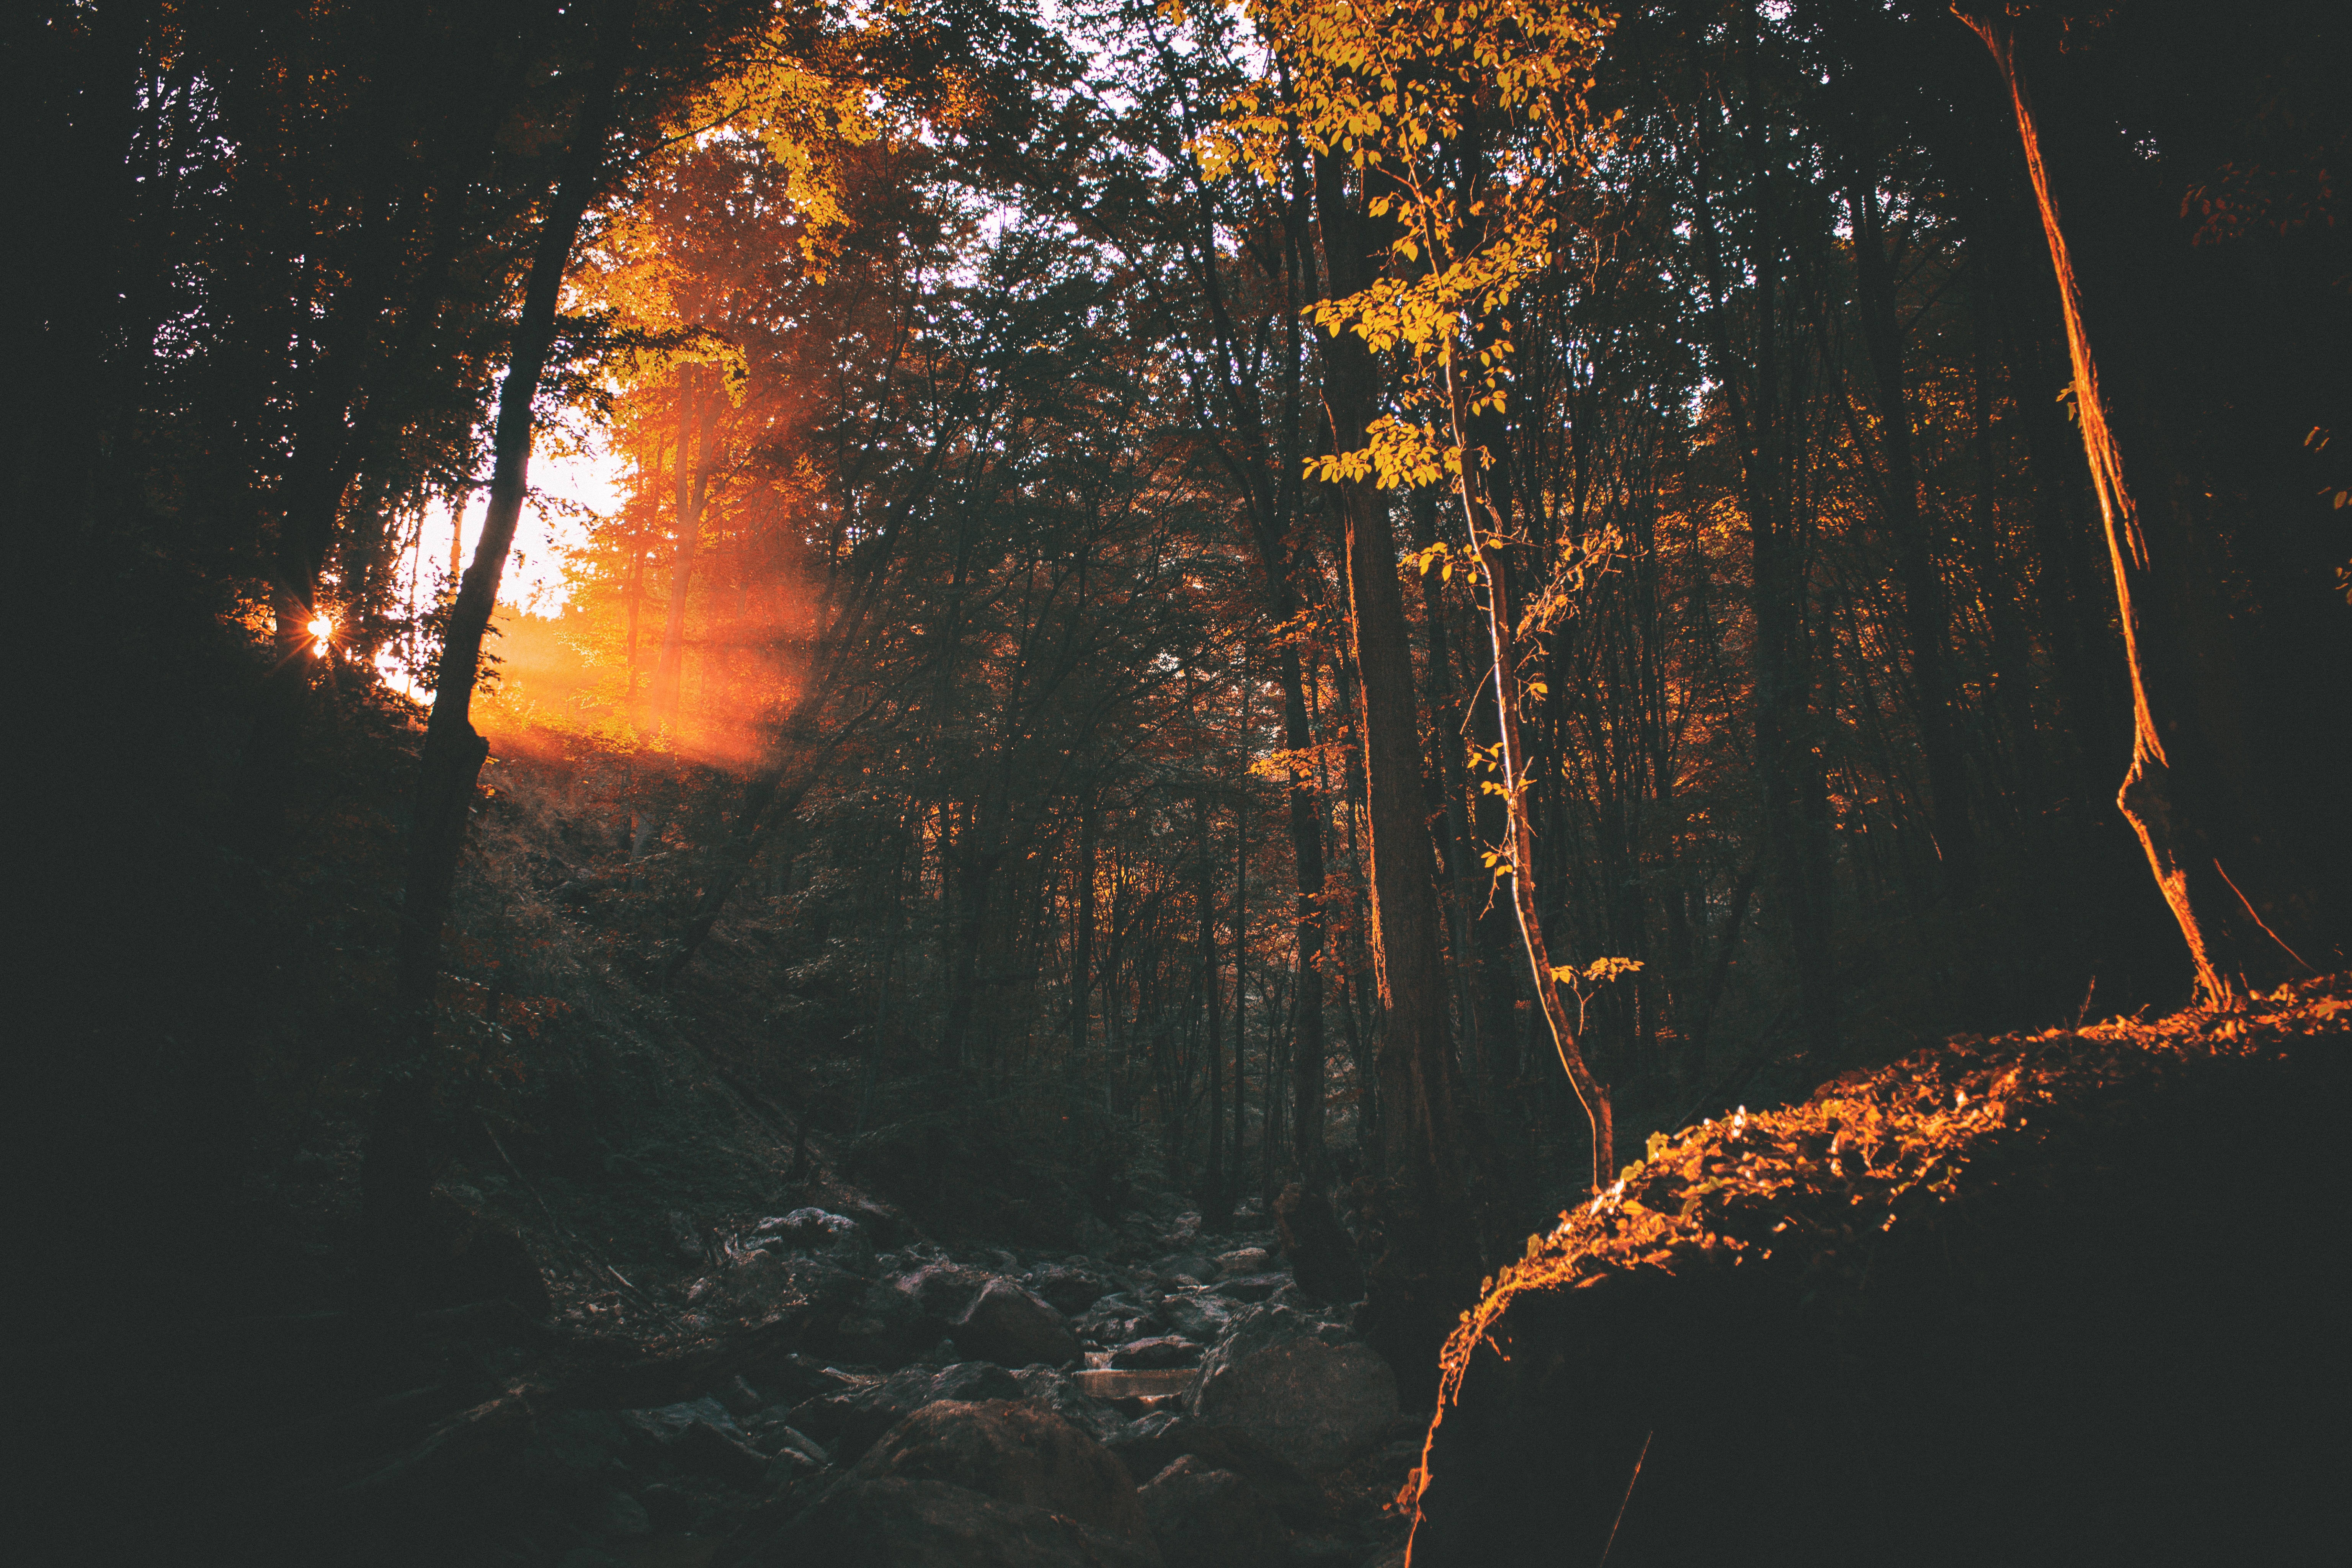
tree, sunset, night, sunlight, morning, evening, reflection, autumn, darkness, atmospheric phenomenon, geological phenomenon